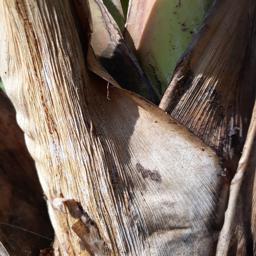
Label: BACTERIAL SOFT ROT